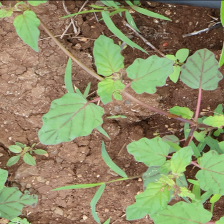
Weed species: Punarnava _(Boerhaavia diffusa)